Om Prakash Rao

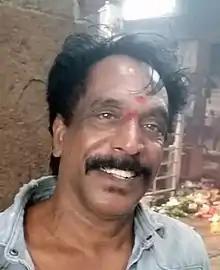

Om Prakash Rao is an Indian film director, screenwriter, film producer and actor who primarily works in Kannada film industry. He has, till date, directed about 47 films in Kannada language.